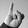
ASL letter: I